Tavar Zawacki

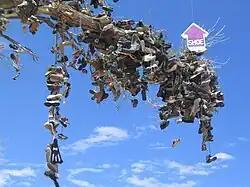
A site-specific wooden arrow mobile that reads "shoe/tree" hung from a tree full of shoes. Nevada, USA 2004

In the summer of 2004, Zawacki went on a self-titled "U.S.A. Tour". He drove across the United States hanging 300 plus arrow mobiles in 14 major cities. It was during Zawacki's self-titled, USA tour that he introduced elements of word play by writing a word on both sides of the spinning arrows to suggest a dialog. Zawacki has declined to respond to questions about how he is able to hang his mobiles so high, saying, "I value and respect that we all have imaginations and for me to interfere with what your imagination would be wrong."